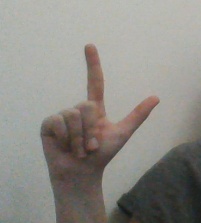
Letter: laam